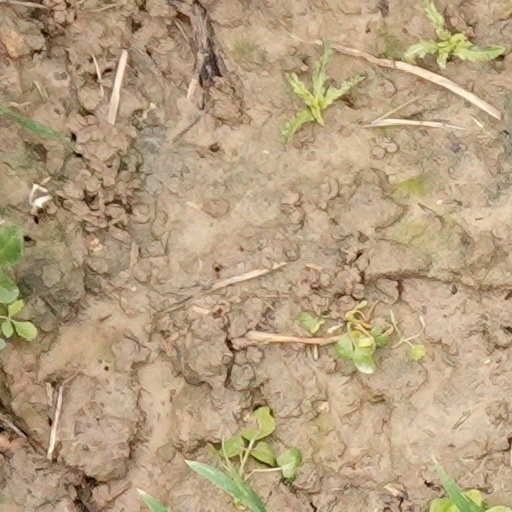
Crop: wheat